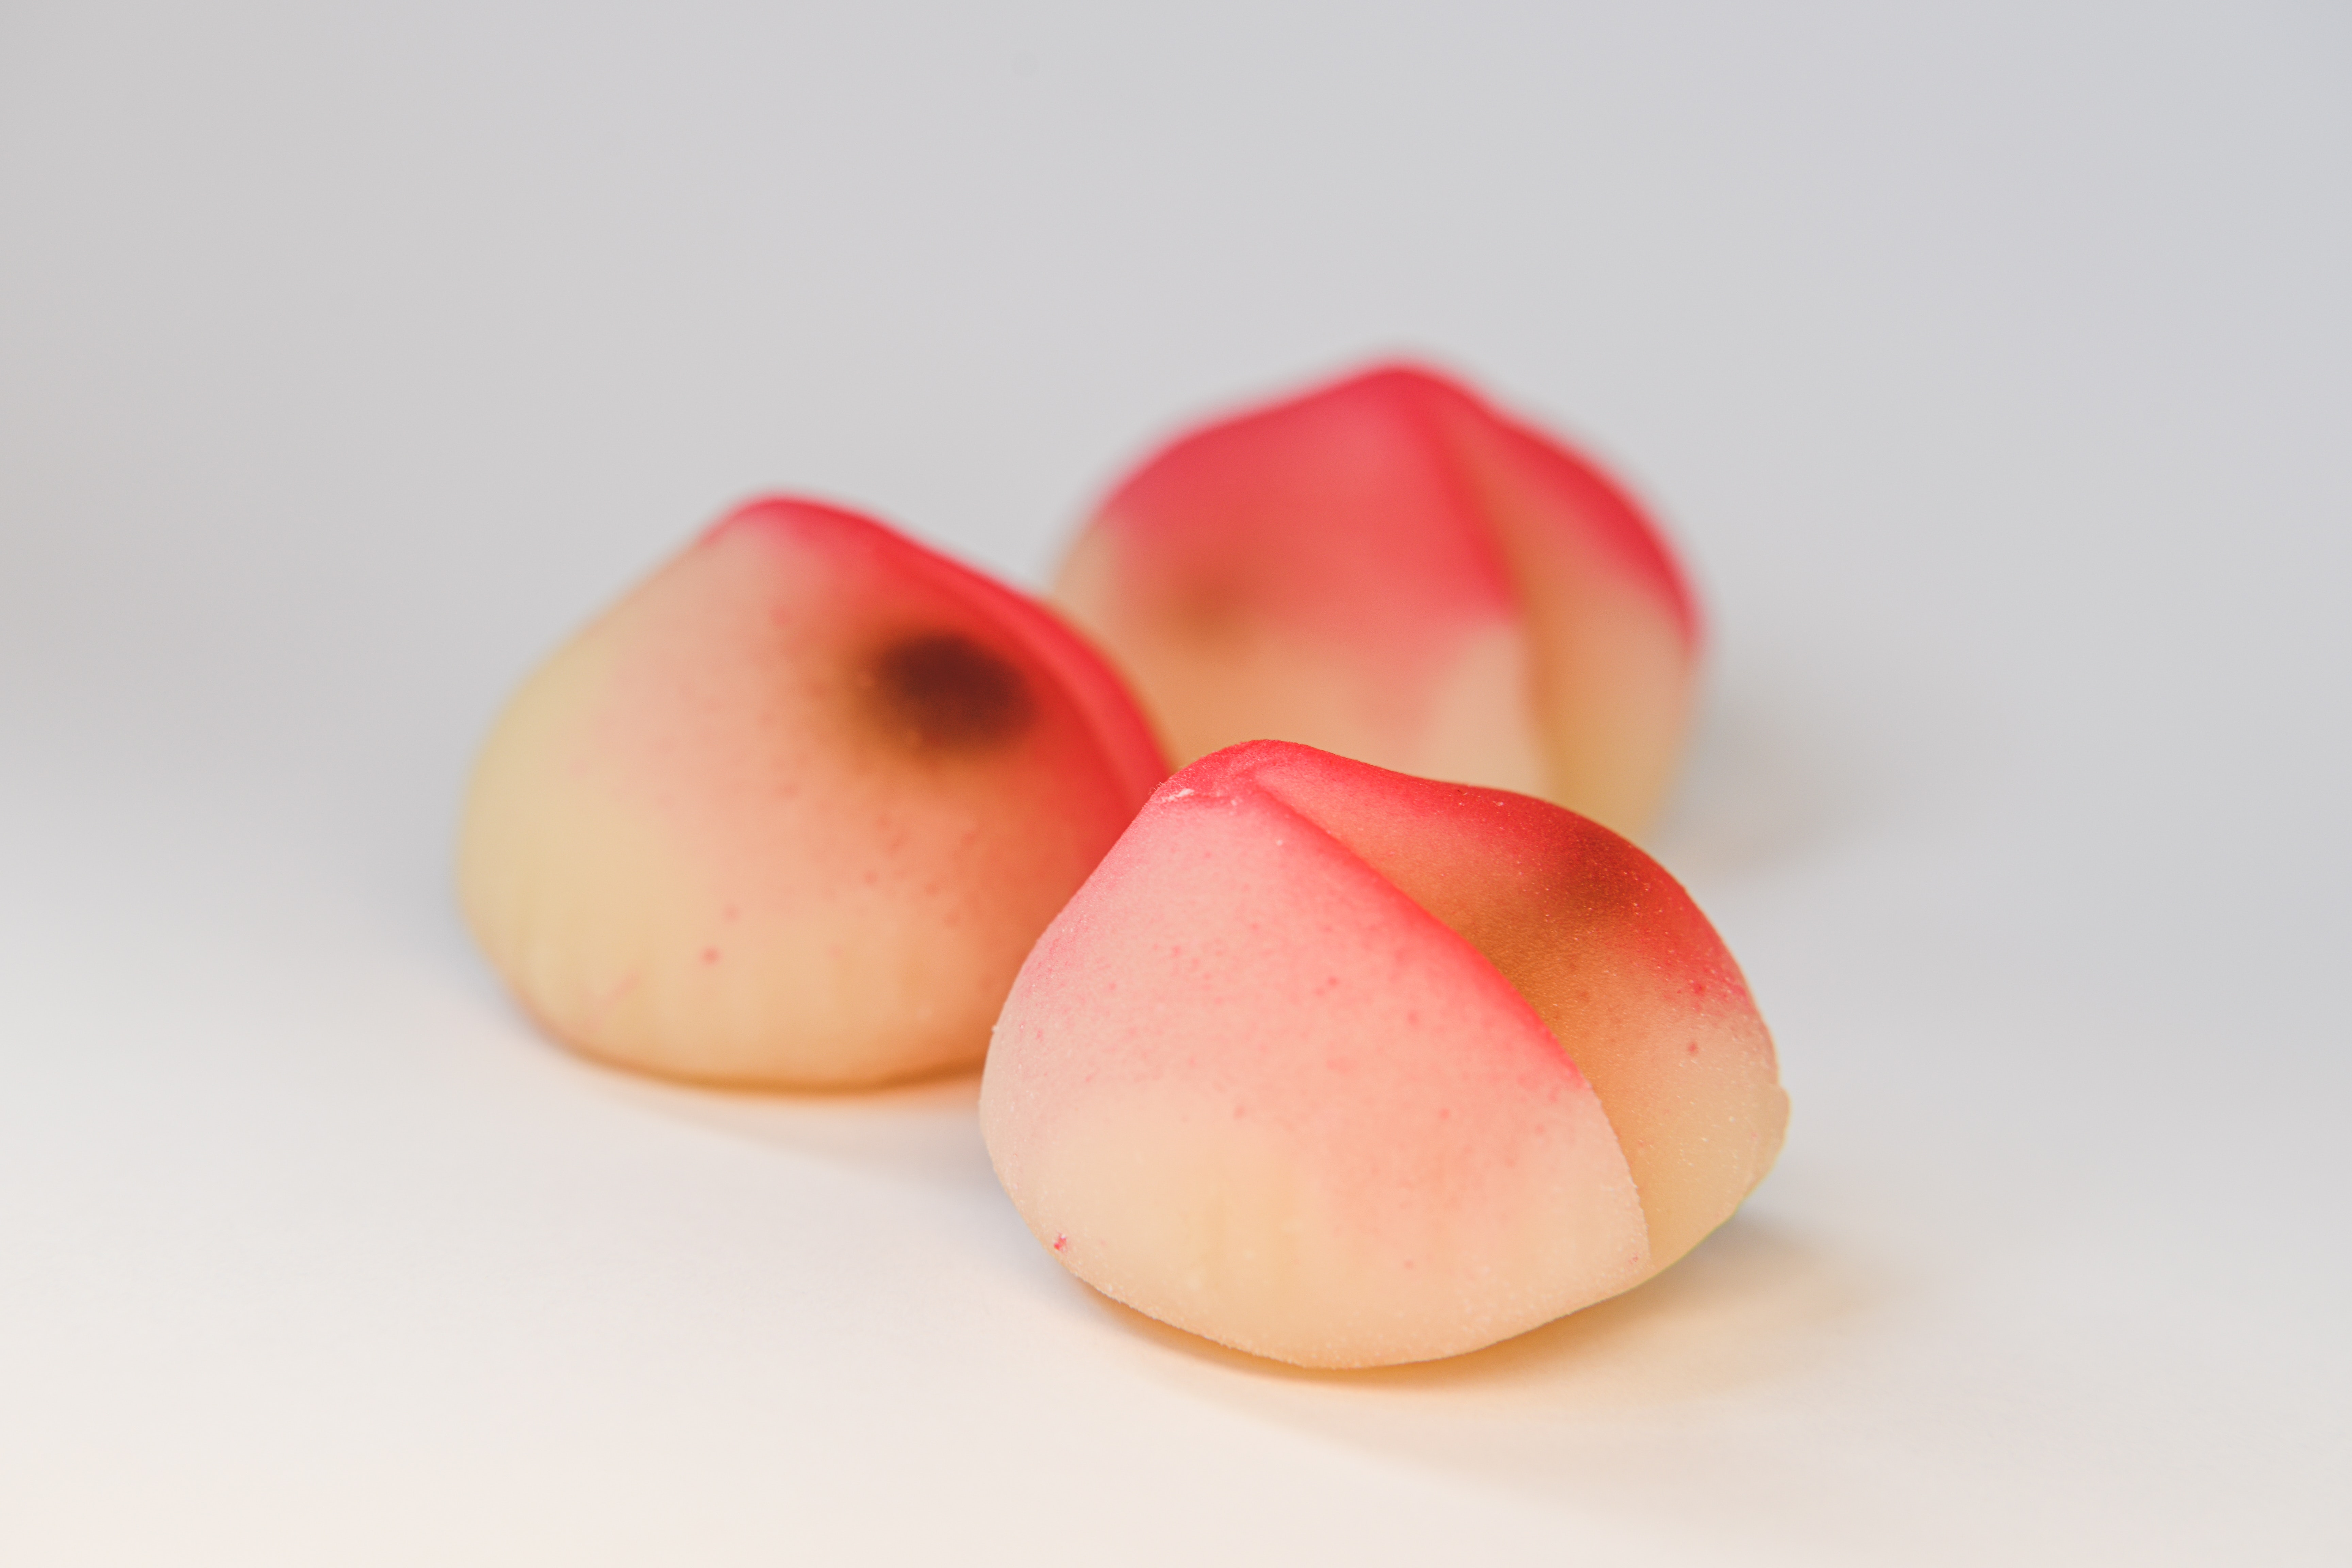
fruit, food, plant, ingredient, petal, natural foods, cuisine, produce, dish, sweetness, flowering plant, staple food, dessert, peach, rose family, finger food, rose order, carmine, malus, snack, confectionery, still life, superfood, still life photography, accessory fruit, prunus, nectarines